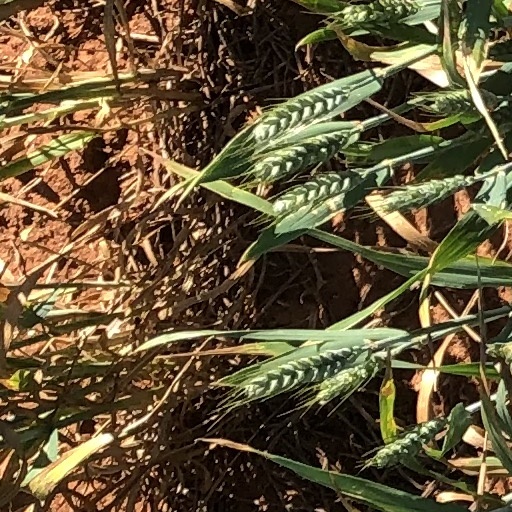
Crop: wheat